Le Liget Charterhouse

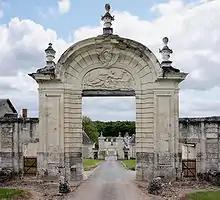
Gate of Le Liget Charterhouse

Le Liget Charterhouse was a Carthusian monastery, or charterhouse, in Chemillé-sur-Indrois, Indre-et-Loire, France, founded in 1178 in Touraine by Henry II, Count of Anjou and King of England, possibly in atonement for the murder of Thomas Becket (Archbishop of Canterbury) committed by his order.